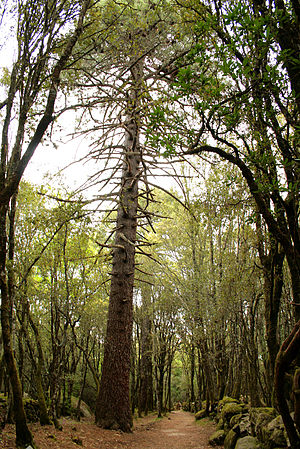
Strandfyr
Strandfyr, også skrevet Strand-Fyr, er et stort, stedsegrønt nåletræ med en krone, som efterhånden bliver flad og skærmagtig. Stammen er kraftig og gennemgående, og hovedgrenene er vandret udstående og kraftige. Stammeomkredsen kan nå mere end fire meter.